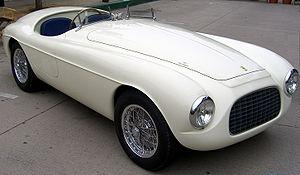
Ferrari S.p.A. est un constructeur automobile italien installé à Maranello en Italie, fondée par Enzo Ferrari en 1947.
La Ferrari 166 est une automobile de course et de route, du constructeur automobile italien Ferrari, produite entre 1948 et 1953 à une centaine d'exemplaires. Déclinée en de nombreuses variantes de carrosserie, et propulsée par un moteur V12 de 2 L, son nom, 166, correspond au volume arrondi de chaque cylindre. Première Ferrari à la fois de Grand Prix automobile, puis de route de l'histoire de la marque, elle permet à Enzo Ferrari d'établir sa légende en compétition automobile et comme constructeur de voiture de sport GT.